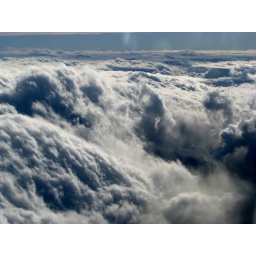
...stormy clouds, that can be mistaken as white water rapids, somewhere near Occidental Mindoro. &lt;b&gt;MindoroPhilippines&lt;/b&gt;